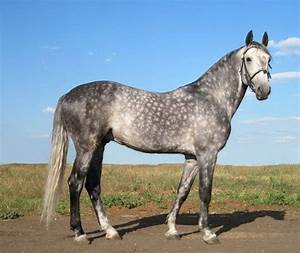
Label: horse